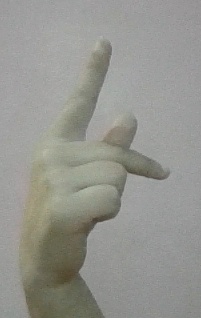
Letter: dha